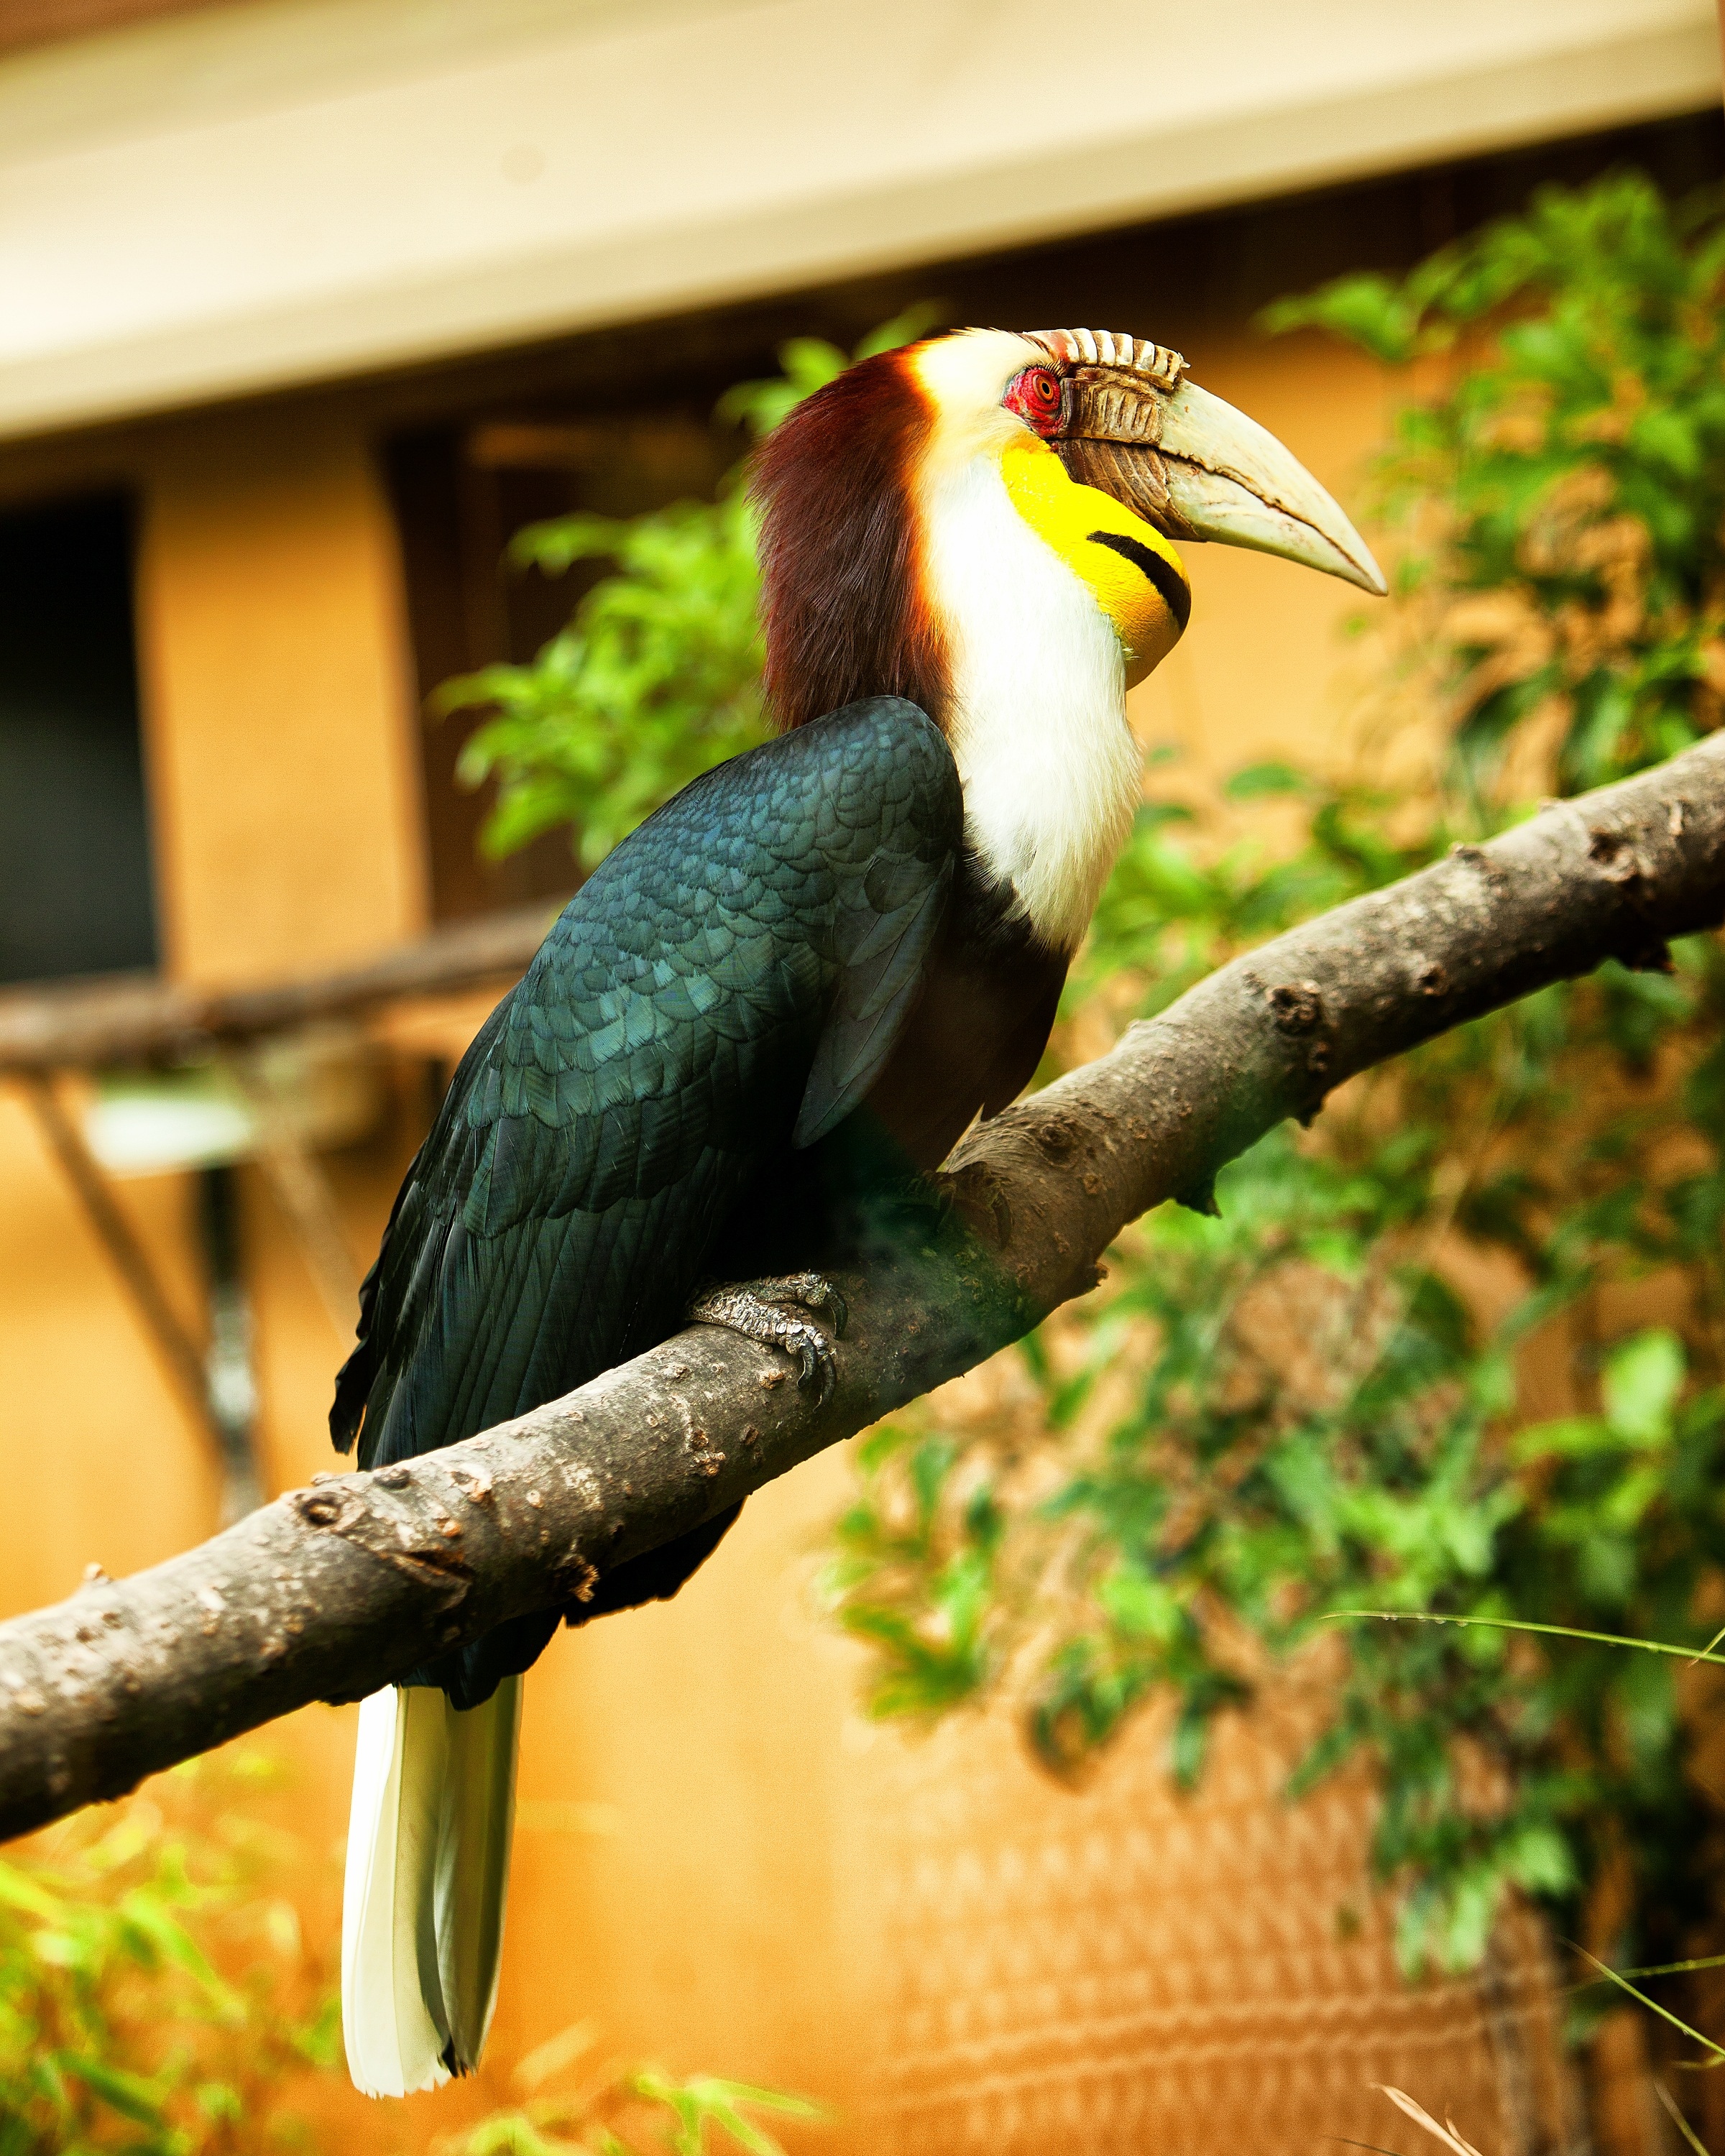
nature, branch, bird, wildlife, beak, colorful, fauna, vertebrate, parrot, toucan, coraciiformes, perching bird